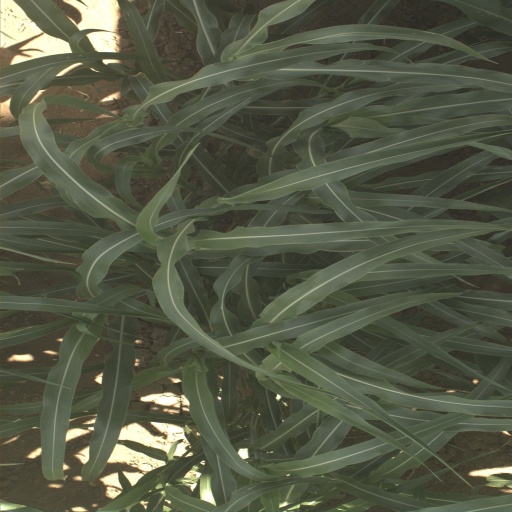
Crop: sorghum